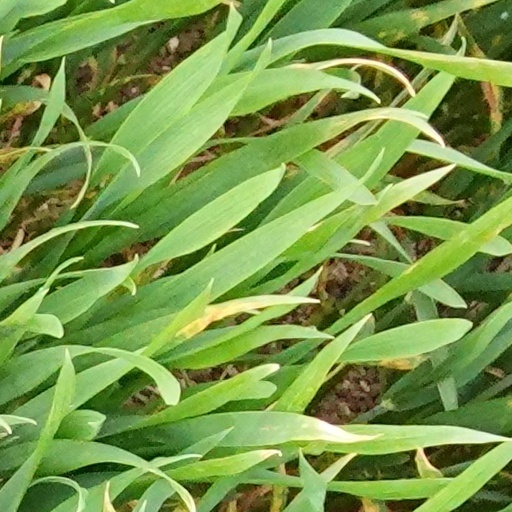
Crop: wheat